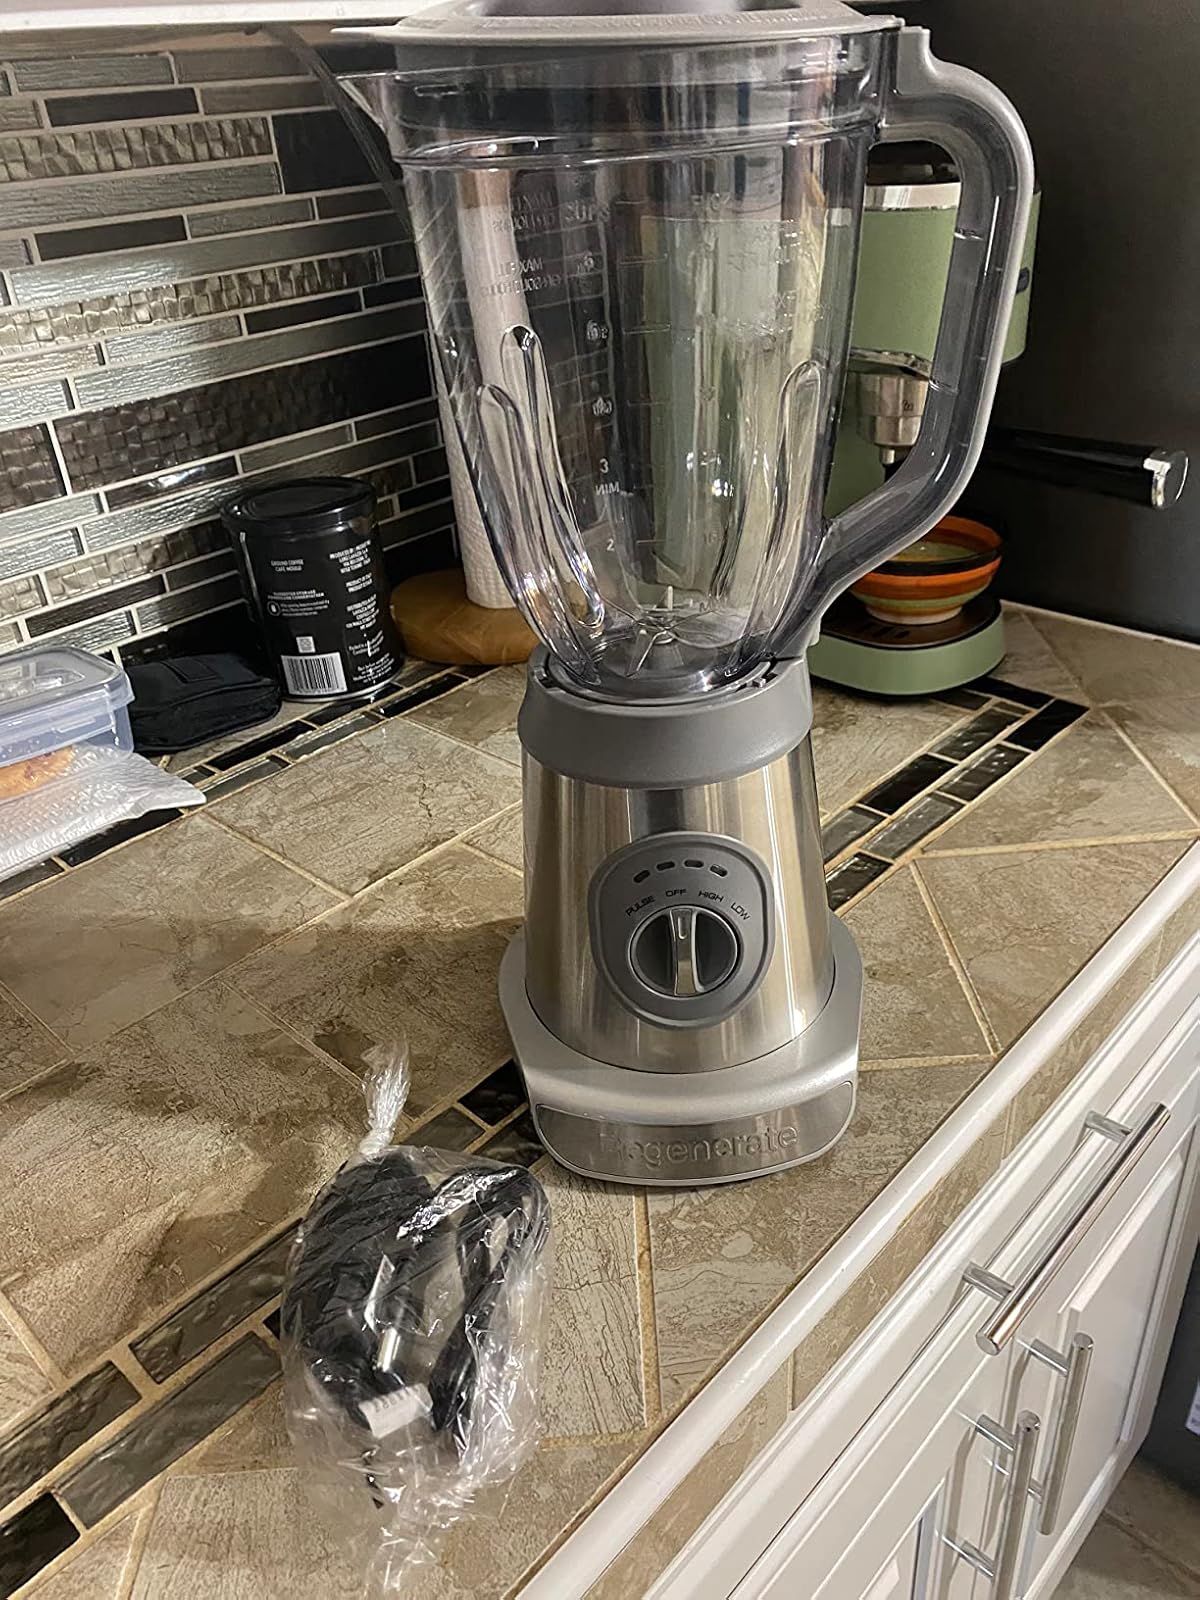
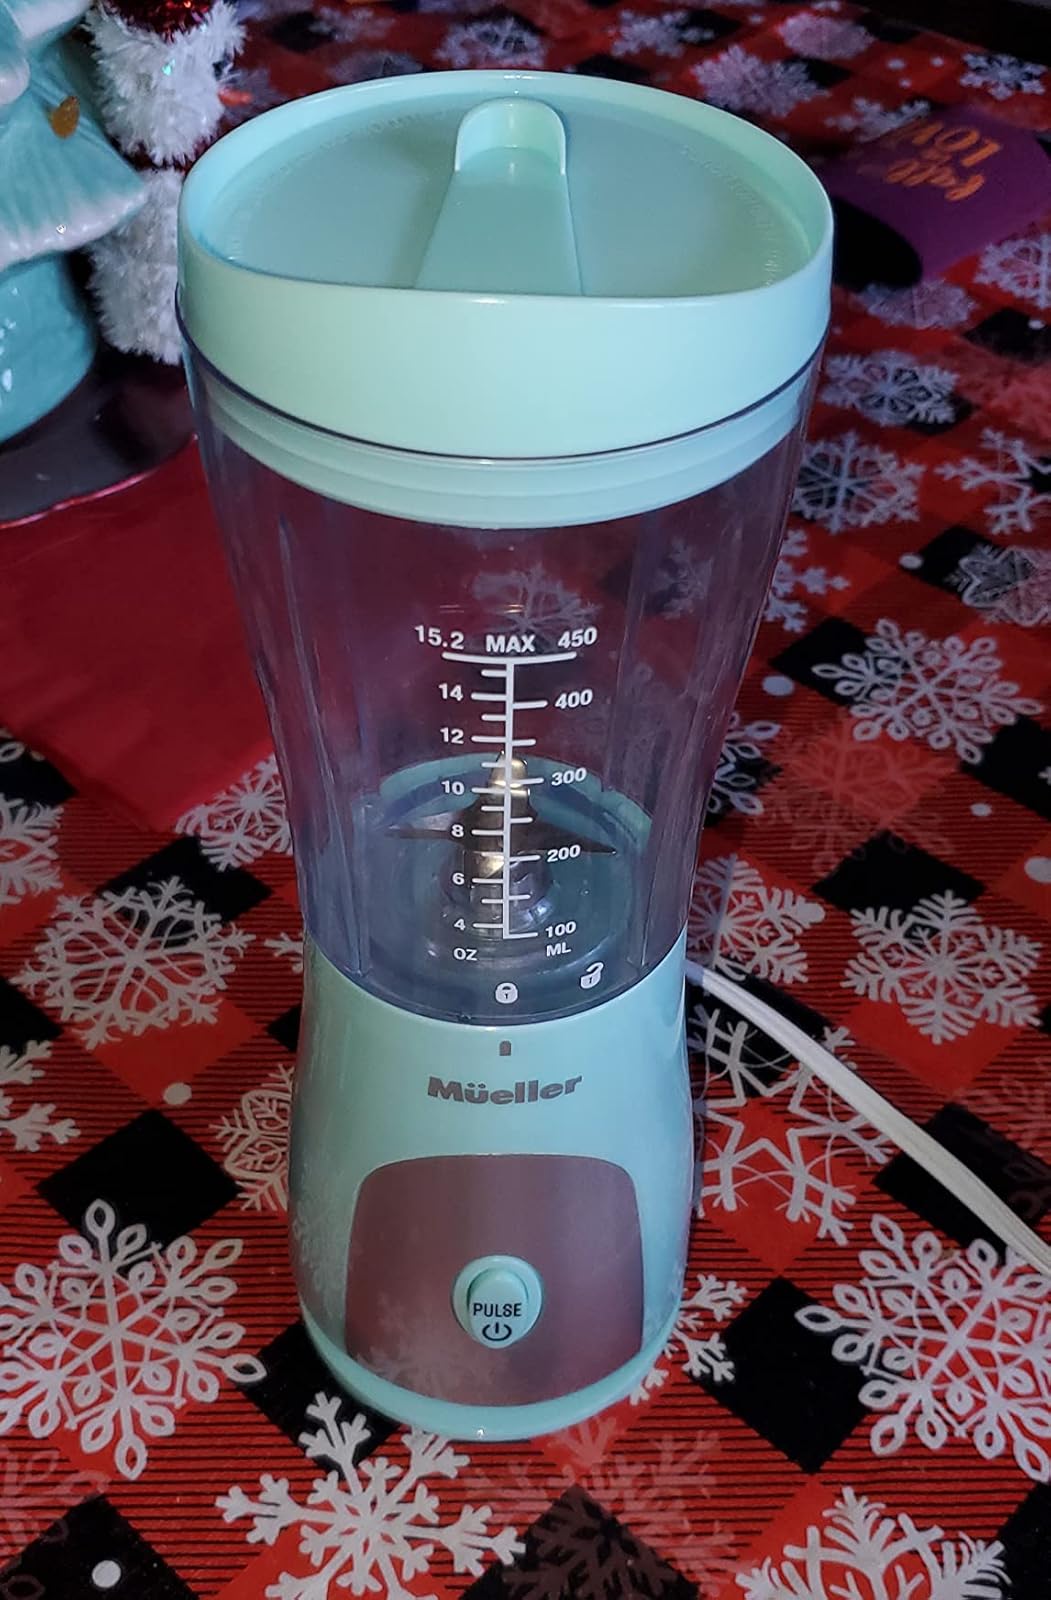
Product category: items_blender
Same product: no